Lehigh Gorge Trail

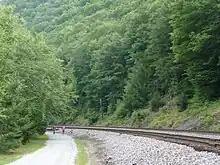
The Lehigh Gorge Trail near Jim Thorpe.

The Lehigh Gorge Trail is a multi-use rail trail that winds along the valley of the Lehigh River